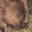
Label: beaver